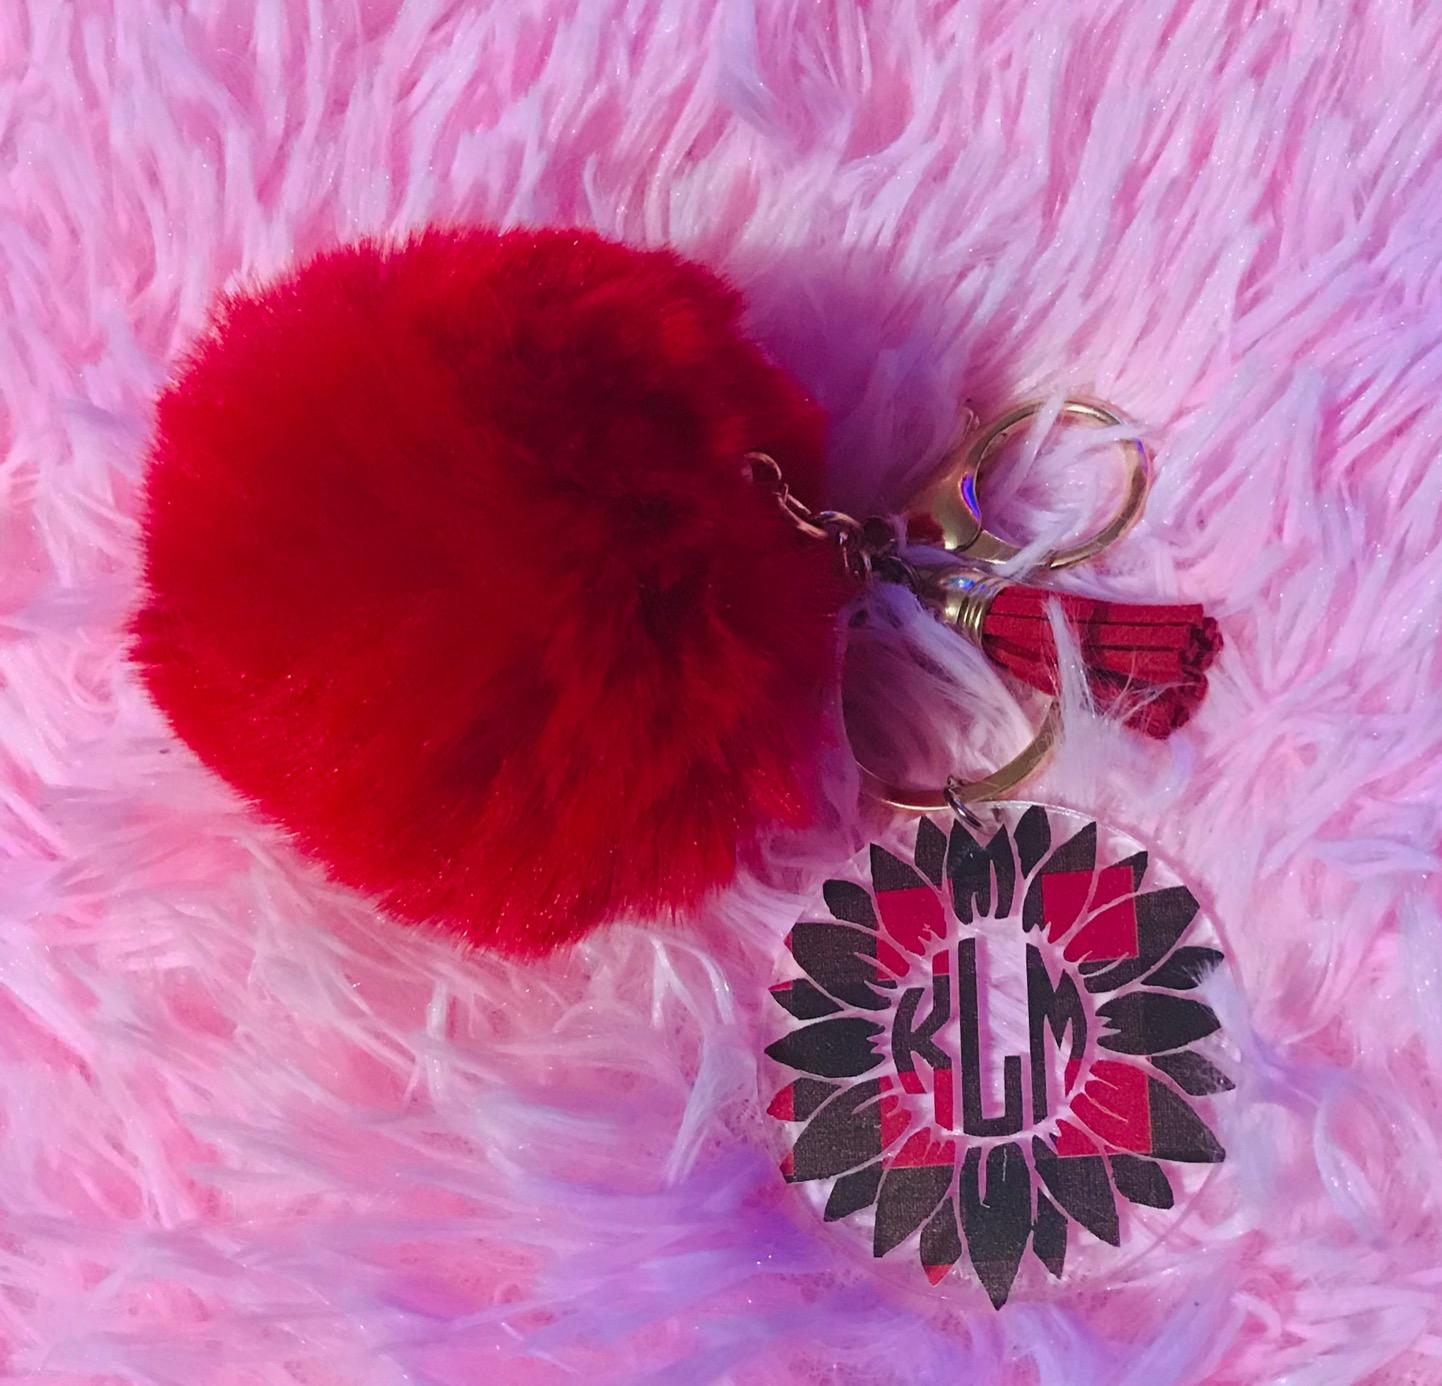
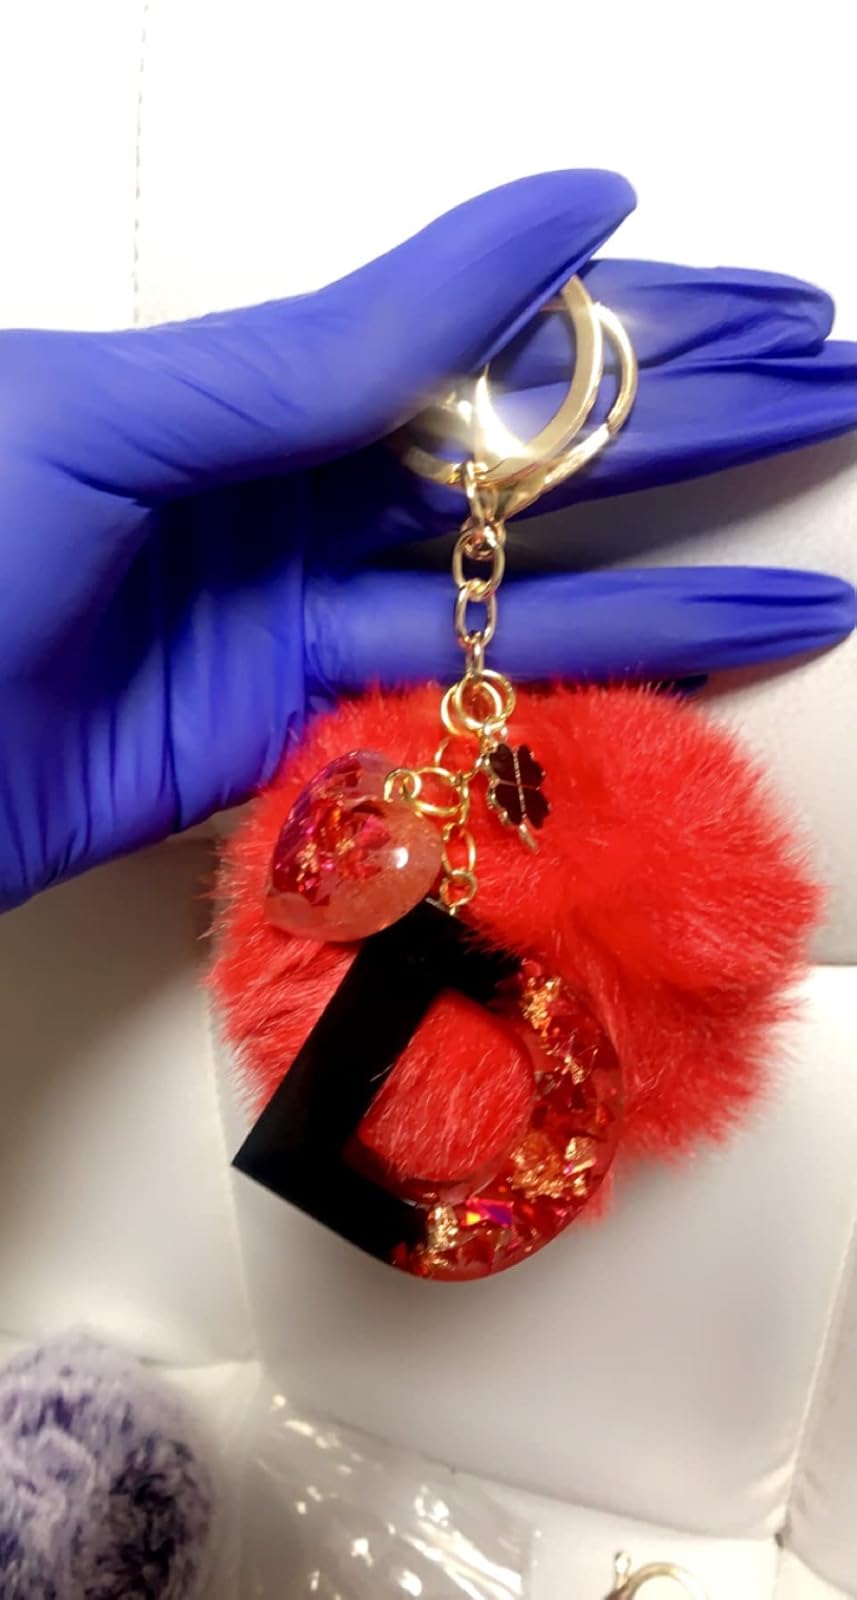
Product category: accessories_keychain
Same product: yes